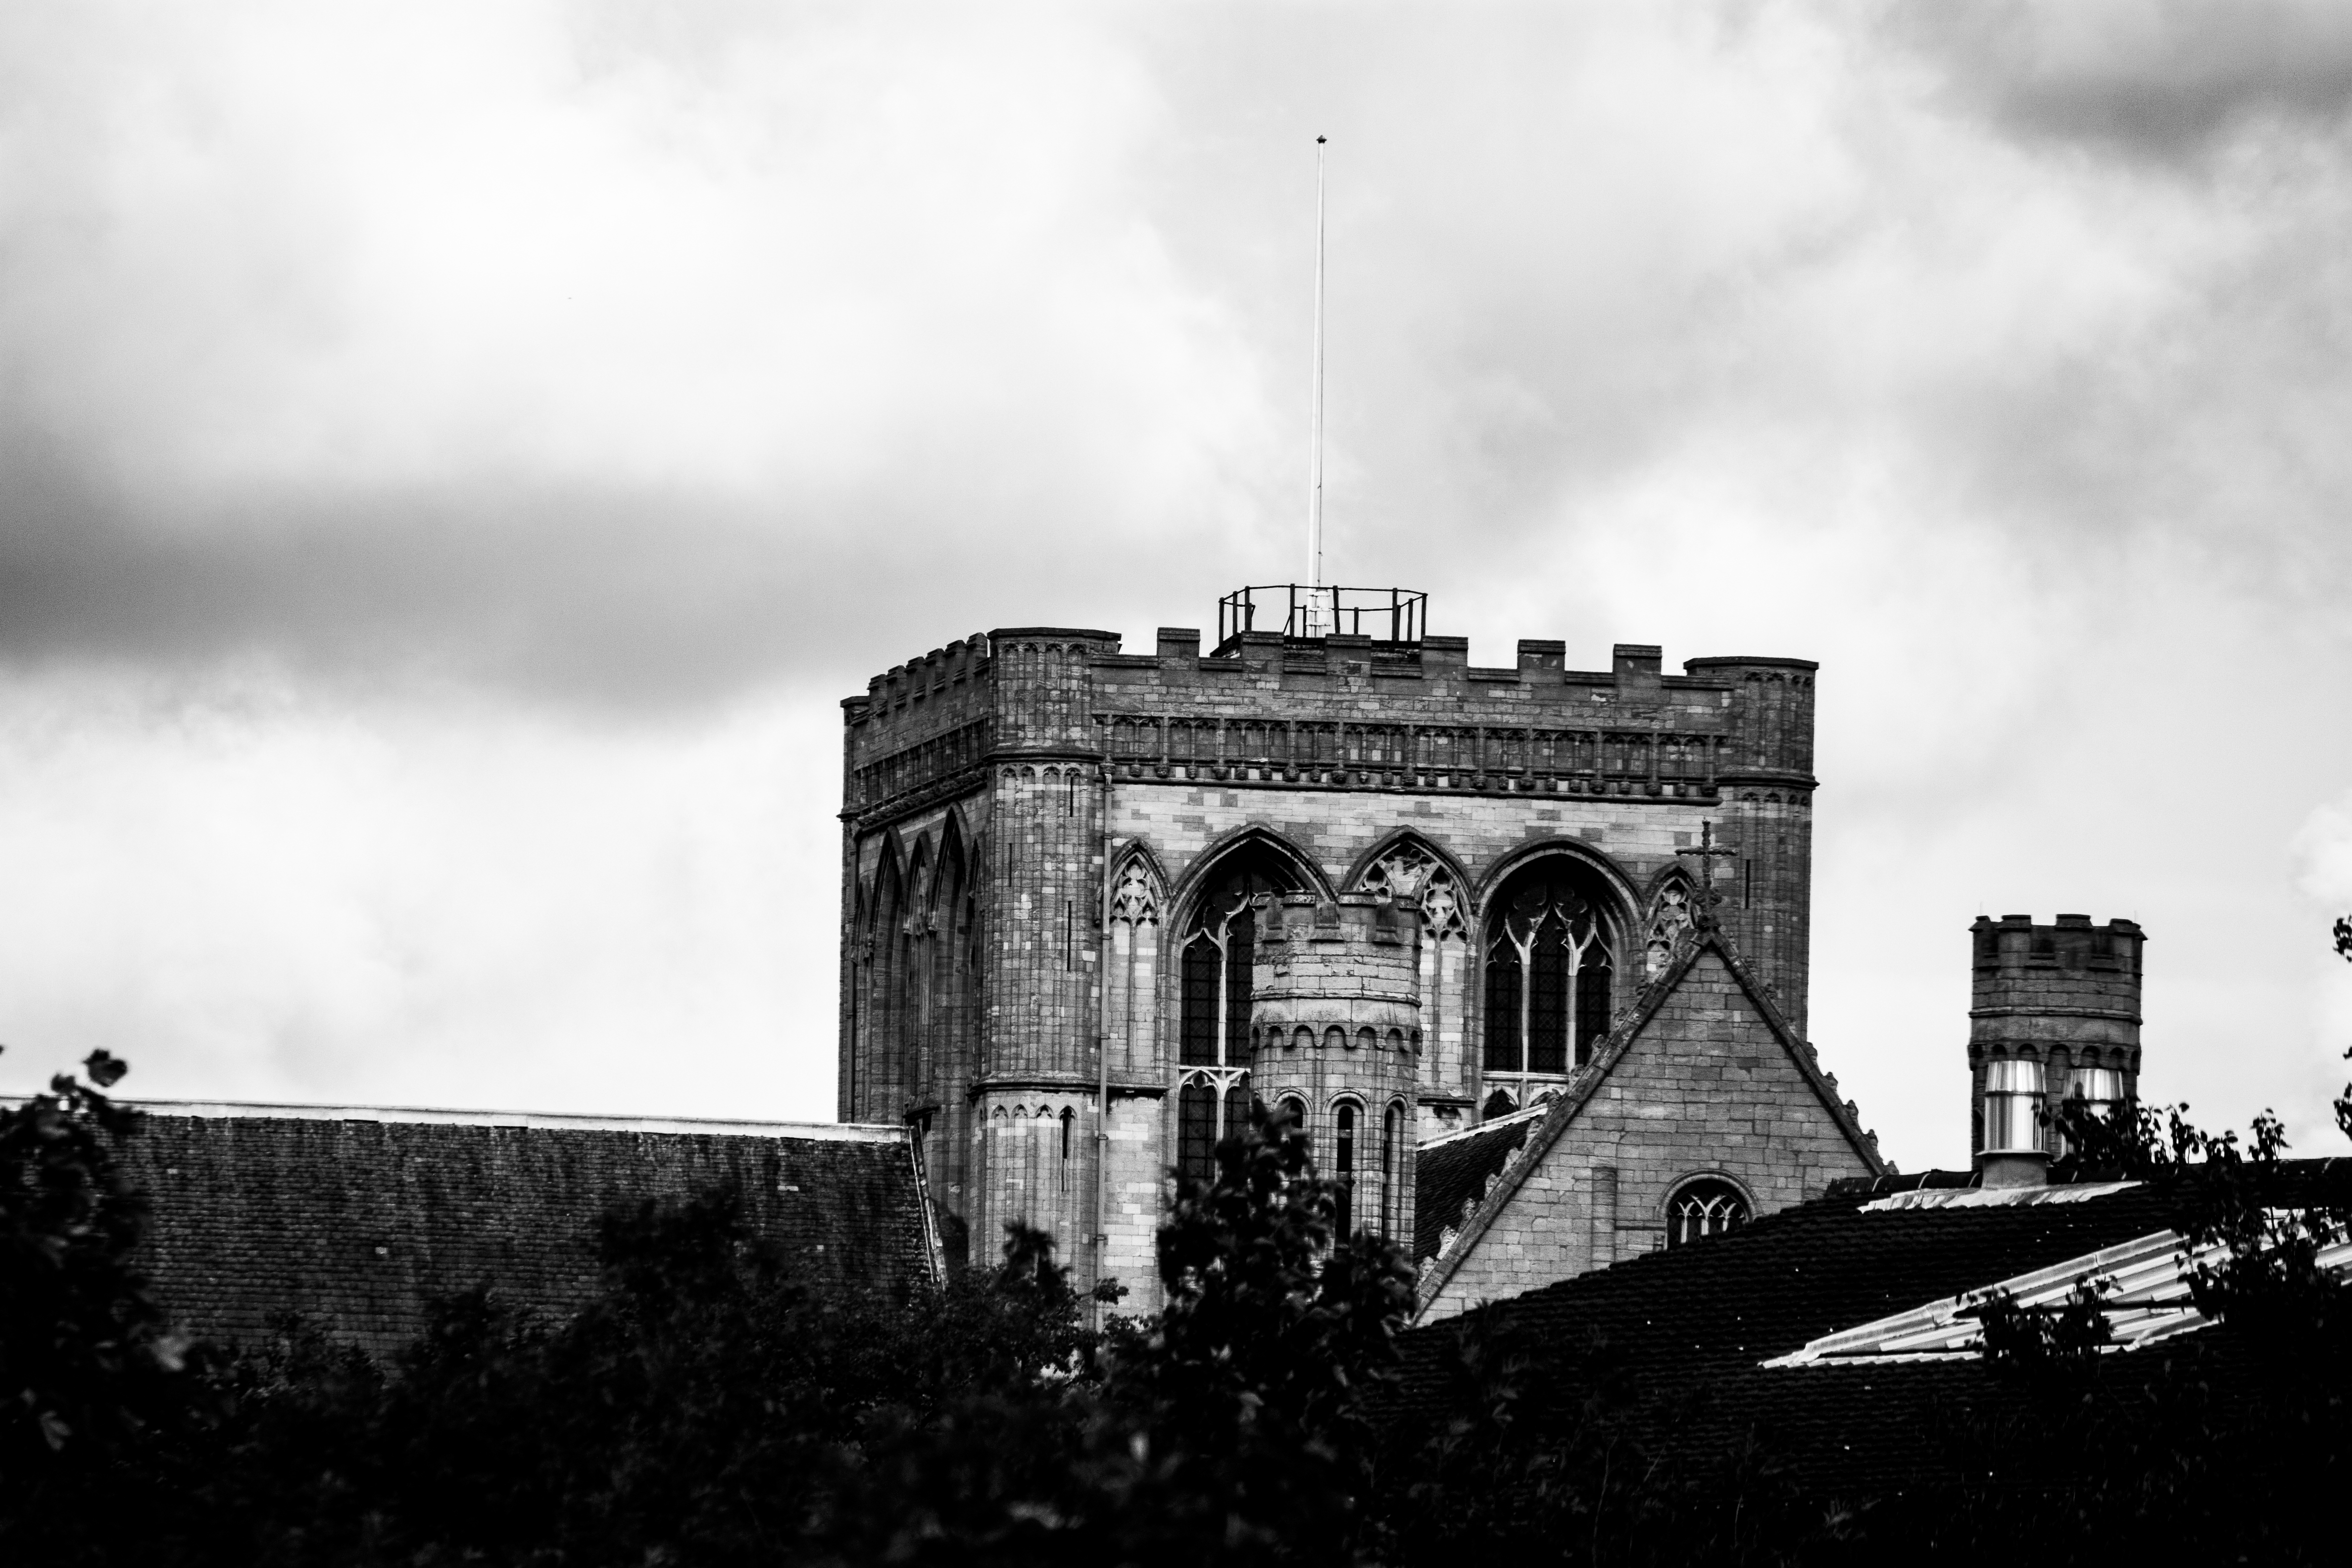
cloud, black and white, architecture, white, photography, cityscape, landmark, cathedral, black, monochrome, uk, blackandwhite, buildings, cathedrals, peterborough, citycentre, peterboroughcathedral, urban area, monochrome photography